Nicknames of Detroit

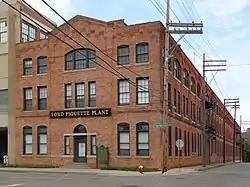
Ford Piquette Avenue Plant

There are many nicknames for the city of Detroit, the largest city in Michigan and 26th-largest city in the United States. The city's nicknames reflect its geography, economy, multicultural population, and popular culture, including sports and music. They are often used by the media and in popular culture to reference the city.